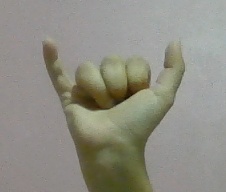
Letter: ya